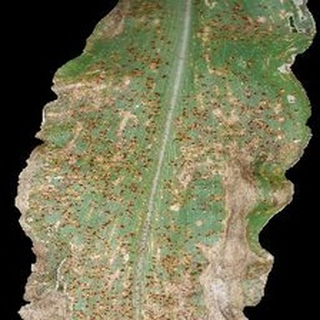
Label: corn_common_rust